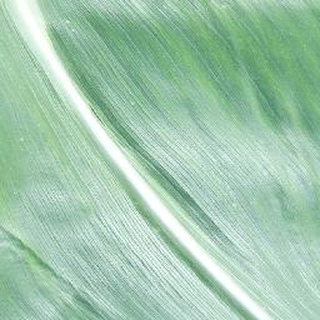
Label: healthy_corn